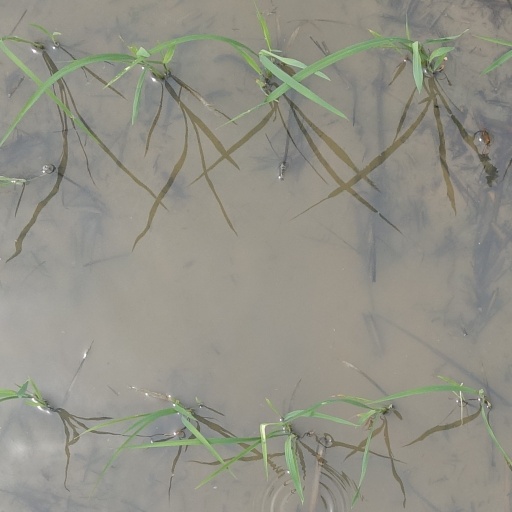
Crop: rice